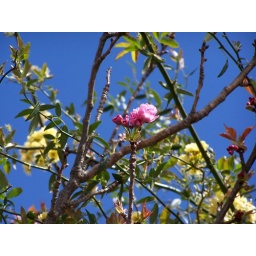
apple in the roses